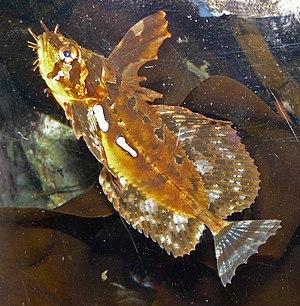
Les Hemitripteridae forment une famille de poissons d'eau de mer de l'ordre des Scorpaeniformes.